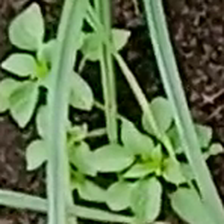
Weed species: Sicklepod_(Senna obtusifolia)